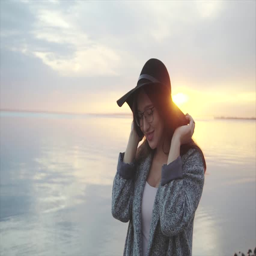
young pretty laughing and smiling woman in black hat and glasses near the sea at sunset